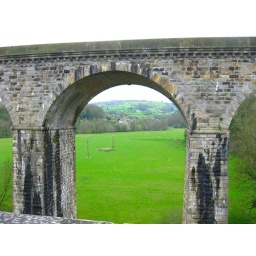
27 Apr 08 - View under the train bridge from Chirk aquaduct